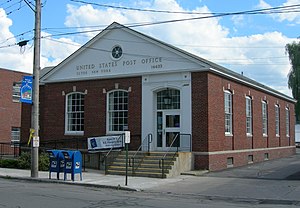
Clyde (New York)
Clyde er en landsby i Wayne County, New York, USA. Clydes befolkning var 2.093 i 2010.